Brother's Keeper (1998 TV series)

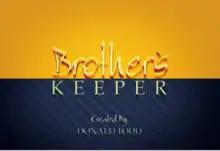
Opening title sequence screenshot

Brother's Keeper is an American television sitcom that ran for one season on ABC from September 25, 1998, to May 14, 1999. Created by Donald Todd, the series chronicles the rocky coexistence of Porter Waide (William Ragsdale) and his irresponsible pro-football player brother Bobby Waide (Sean O'Bryan), who is contractually forced to move into his brother's house, where Bobby's lifestyle often clashes with that of Porter's, and becomes an unwitting second parent to Porter's son Oscar (Justin Cooper).